Federal government of the United States

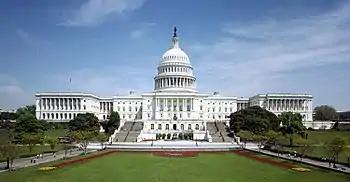
The United States Capitol, the seat of government for Congress, the legislative branch of the U.S. government

The U.S. House of Representatives is made up of 435 voting members, each of whom represents a congressional district in a state from where they were elected. Apportionment of seats among the 50 states is determined by state populations, and it is updated after each decennial U.S. Census. Each member serves a two-year term.